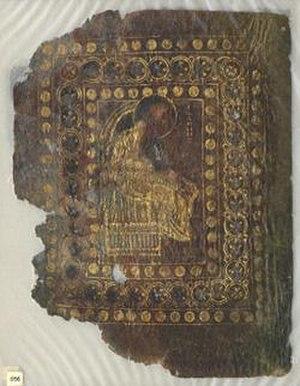
Codex Purpureus Beratinus se compose de deux Évangiles très anciens découverts à Berat, « Beratinus-1 » du VIᵉ siècle et « Beratinus-2 » du IXᵉ siècle, faisant tous deux partie des sept « Codex pourpres » ayant survécu jusqu’à nos jours. Deux des « Codex pourpres » sont situés en Albanie, deux autres en Italie, un en France, un en Angleterre et le dernier à Athènes.